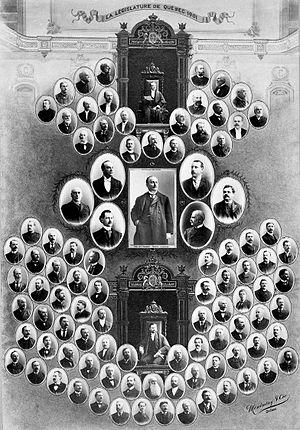
La législature de Québec 1901. Tableau groupant les photos des députés à l'Assemblée législative du Québec et des membres du Conseil législatif du Québec en 1901. Les photos des députés à l'Assemblée législative sont dans la partie inférieure de l'image, celles des membres du Conseil législatif sont dans la partie supérieure et celles des ministres sont au centre.
L'élection générale québécoise de 1900 s'est tenue le 7 décembre 1900 afin d'élire à l'Assemblée législative du Québec les députés de la 10ᵉ législature. Il s'agit de la 10ᵉ élection générale dans cette province du Canada depuis la confédération de 1867. Le Parti libéral du Québec, dirigé par le premier ministre Simon-Napoléon Parent, est reporté au pouvoir et forme un gouvernement majoritaire.